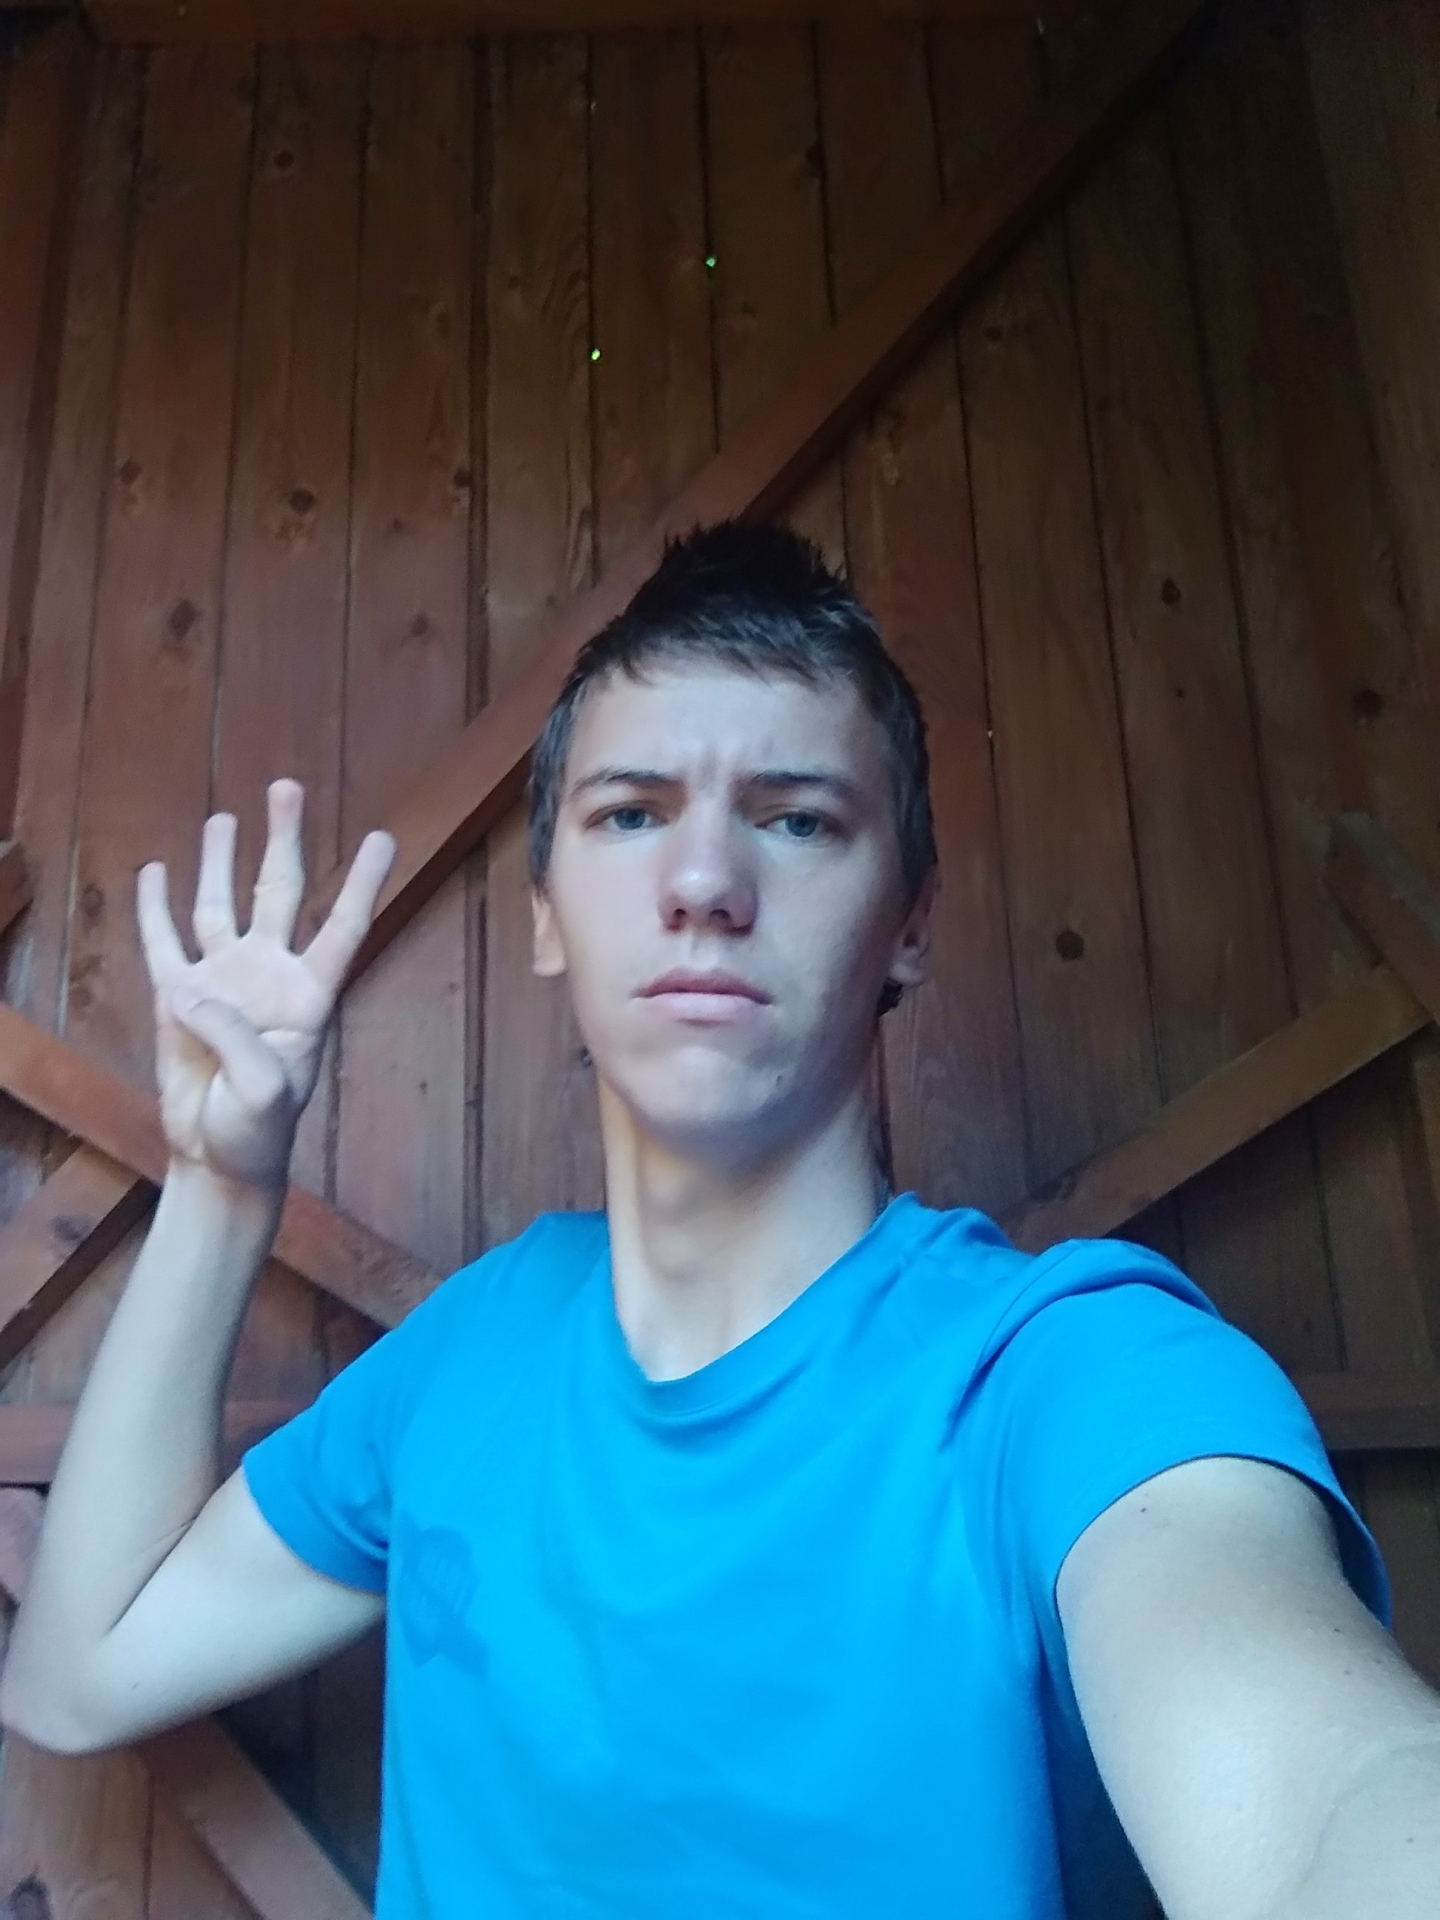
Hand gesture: four